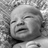
Emotion: sad